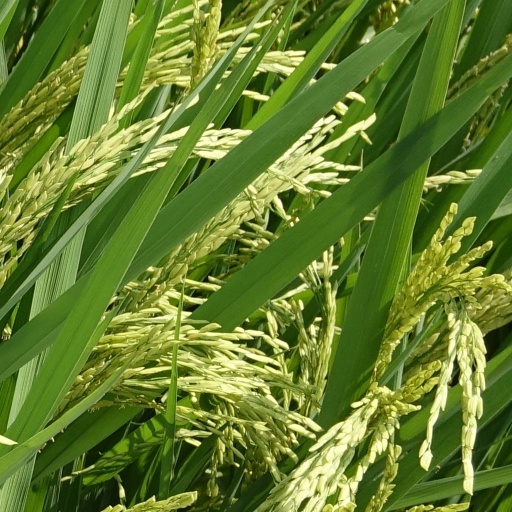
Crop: rice